Neenach, California

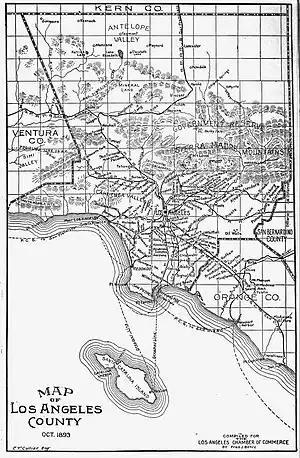
Neenach on a map of Los Angeles County published October 1893 for the World's Columbian Exposition

Neenach is northwest of Lancaster in the Antelope Valley portion of Southern California. It is southeast of Gorman and north of the Sierra Pelona Mountains, and from the county seat in Downtown Los Angeles. This region experiences hot and dry summers.